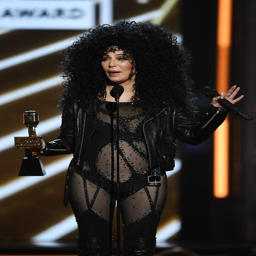
pop artist accepts award onstage during awards .